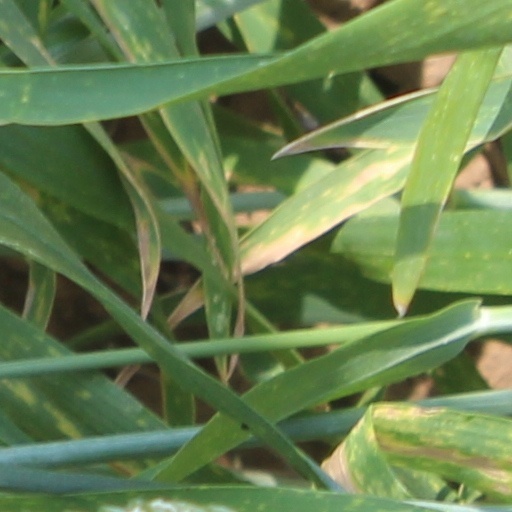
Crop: wheat